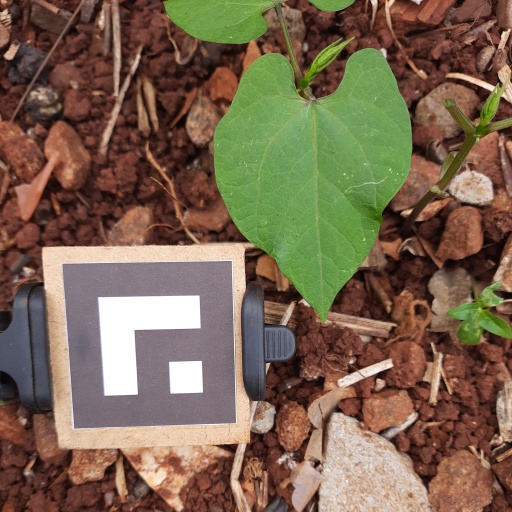
Observations: wavy surface, no eating holes, under shade